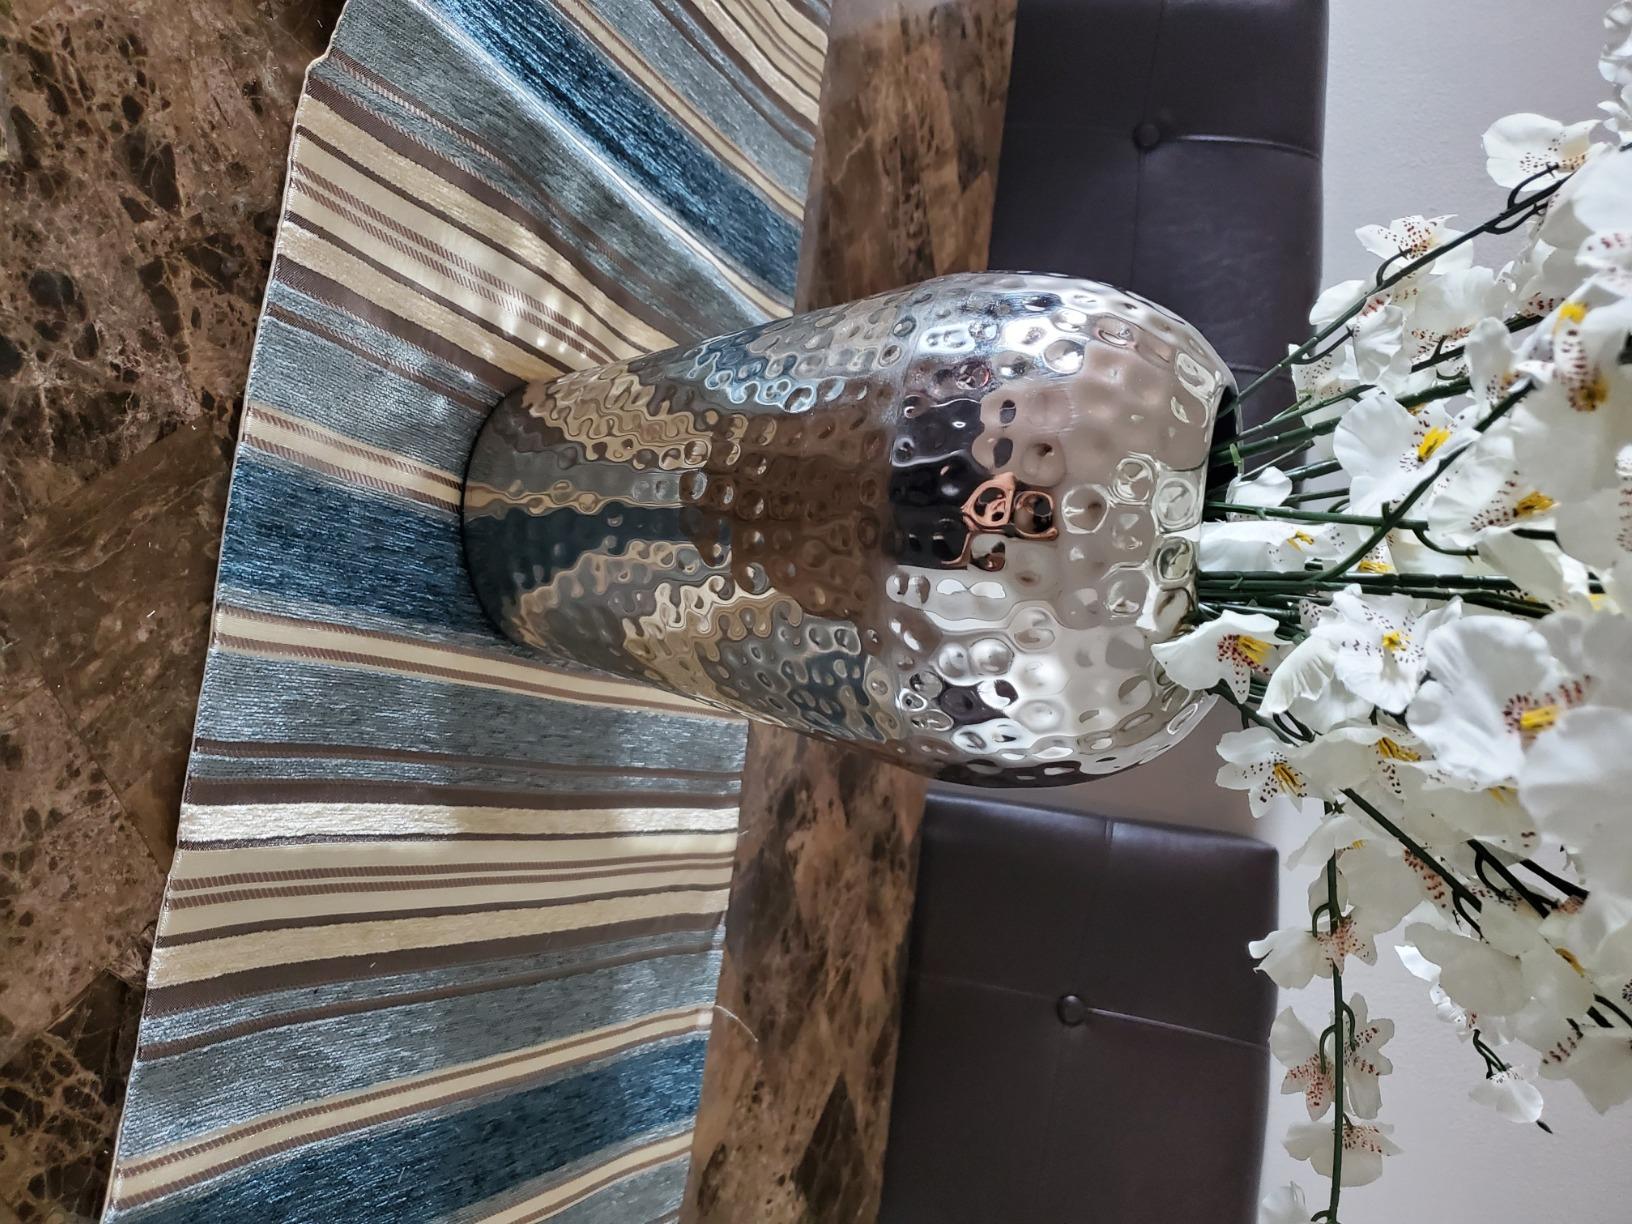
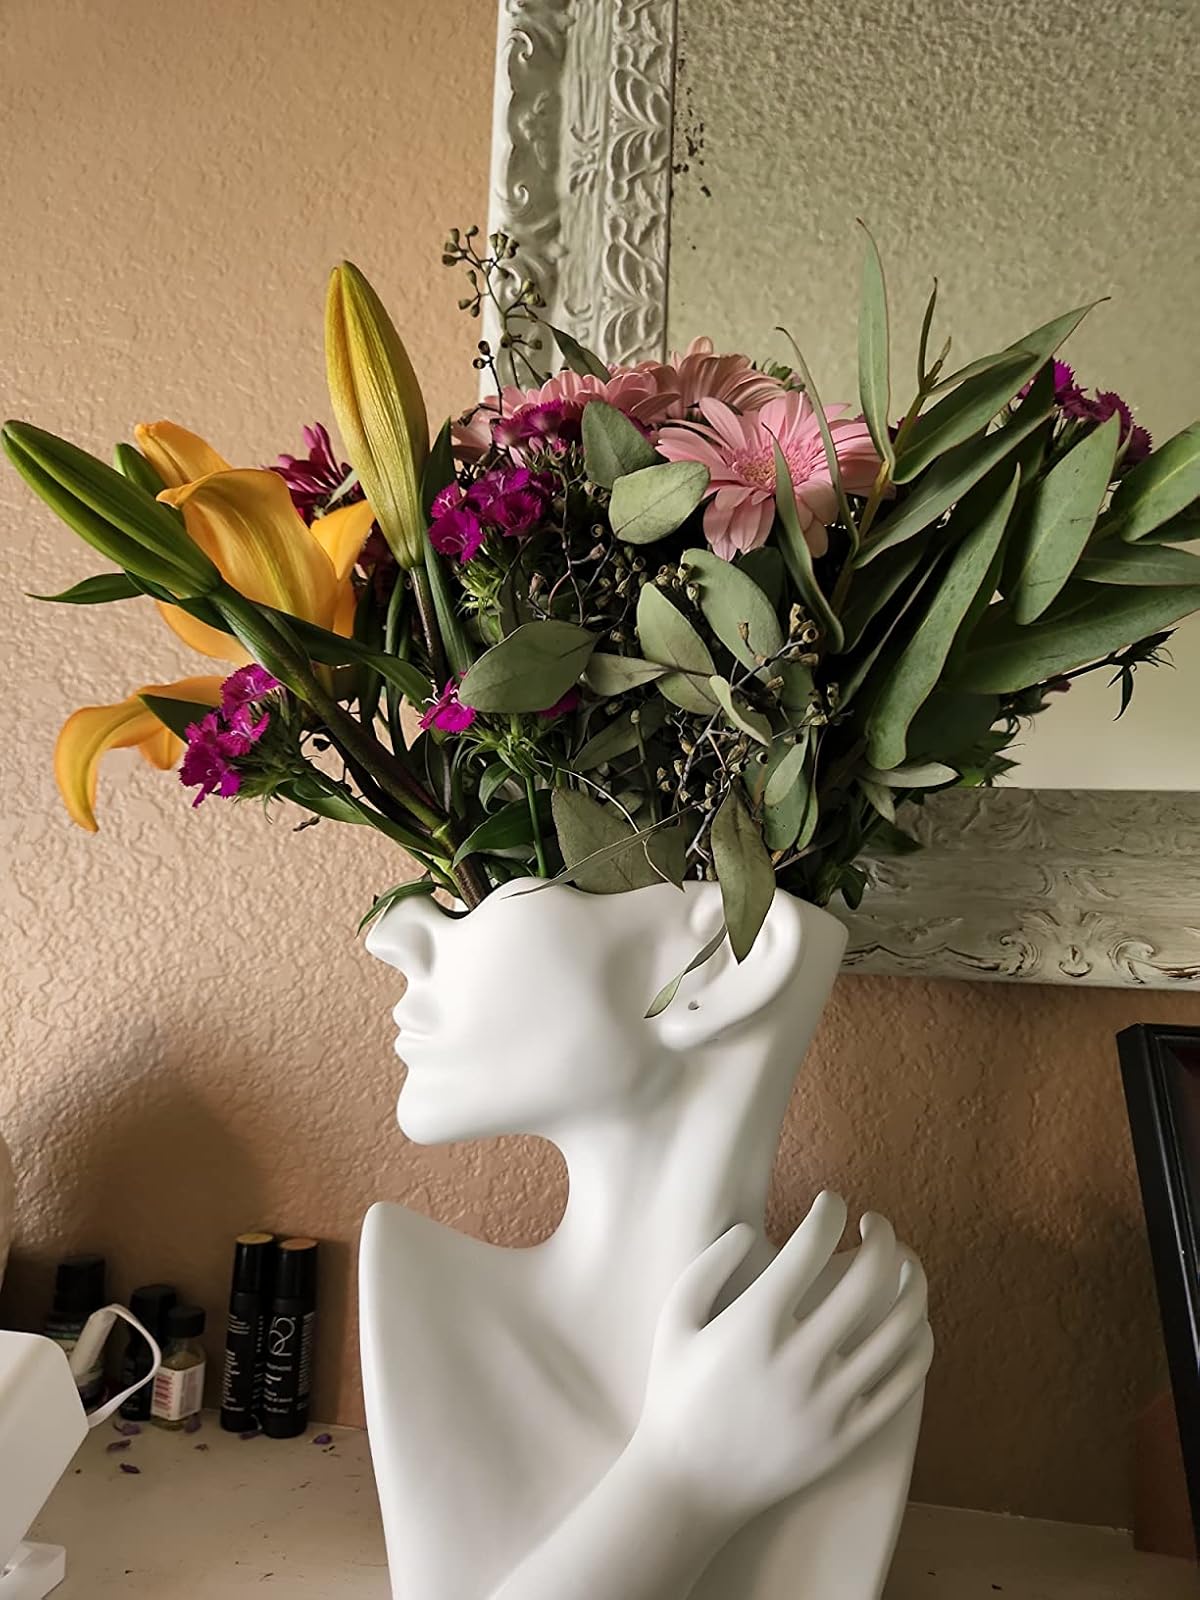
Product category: vase
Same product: no